Niklas Moisander

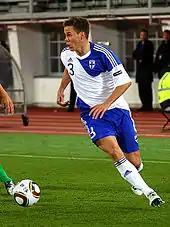
Moisander with the Finland national team in 2010

Moisander made his debut for Finland at youth level, playing for the under-15 squad at age 14 on 29 August 2000 in a friendly match against Sweden-15 in Hallstavik, Sweden. He was capped for the Finnish under-16 squad for the first time at the same age, being two years younger than most of his teammates, and was then capped for the under-17 squad for the first time at 16, being again a year younger than the rest of the team. In total, Moisander amassed three caps for the under-15 side, while scoring once, 12 caps for the under-16 squad, and eight caps for Finland U-17. At age 19 he scored a goal for the Finland U-21 in Limassol, Cyprus, in a match against Slovakia on 10 February 2005.